Portuguese people

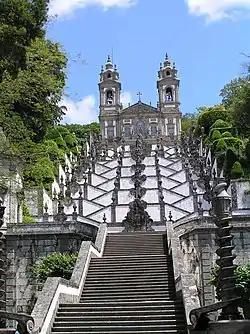
Santuário do Bom Jesus do Monte, in Braga, with its famous Baroque stairway

Portuguese literature has a long and varied history, with roots in the Middle Ages. In the 16th century, Portugal's literature entered its "Golden Age", during which time poets such as Luís de Camões and Francisco de Sá de Miranda were renowned. Portuguese is often referred as to the ""língua de Camões"" (Camões's language), highlighting this author's importance in forging the national identity.